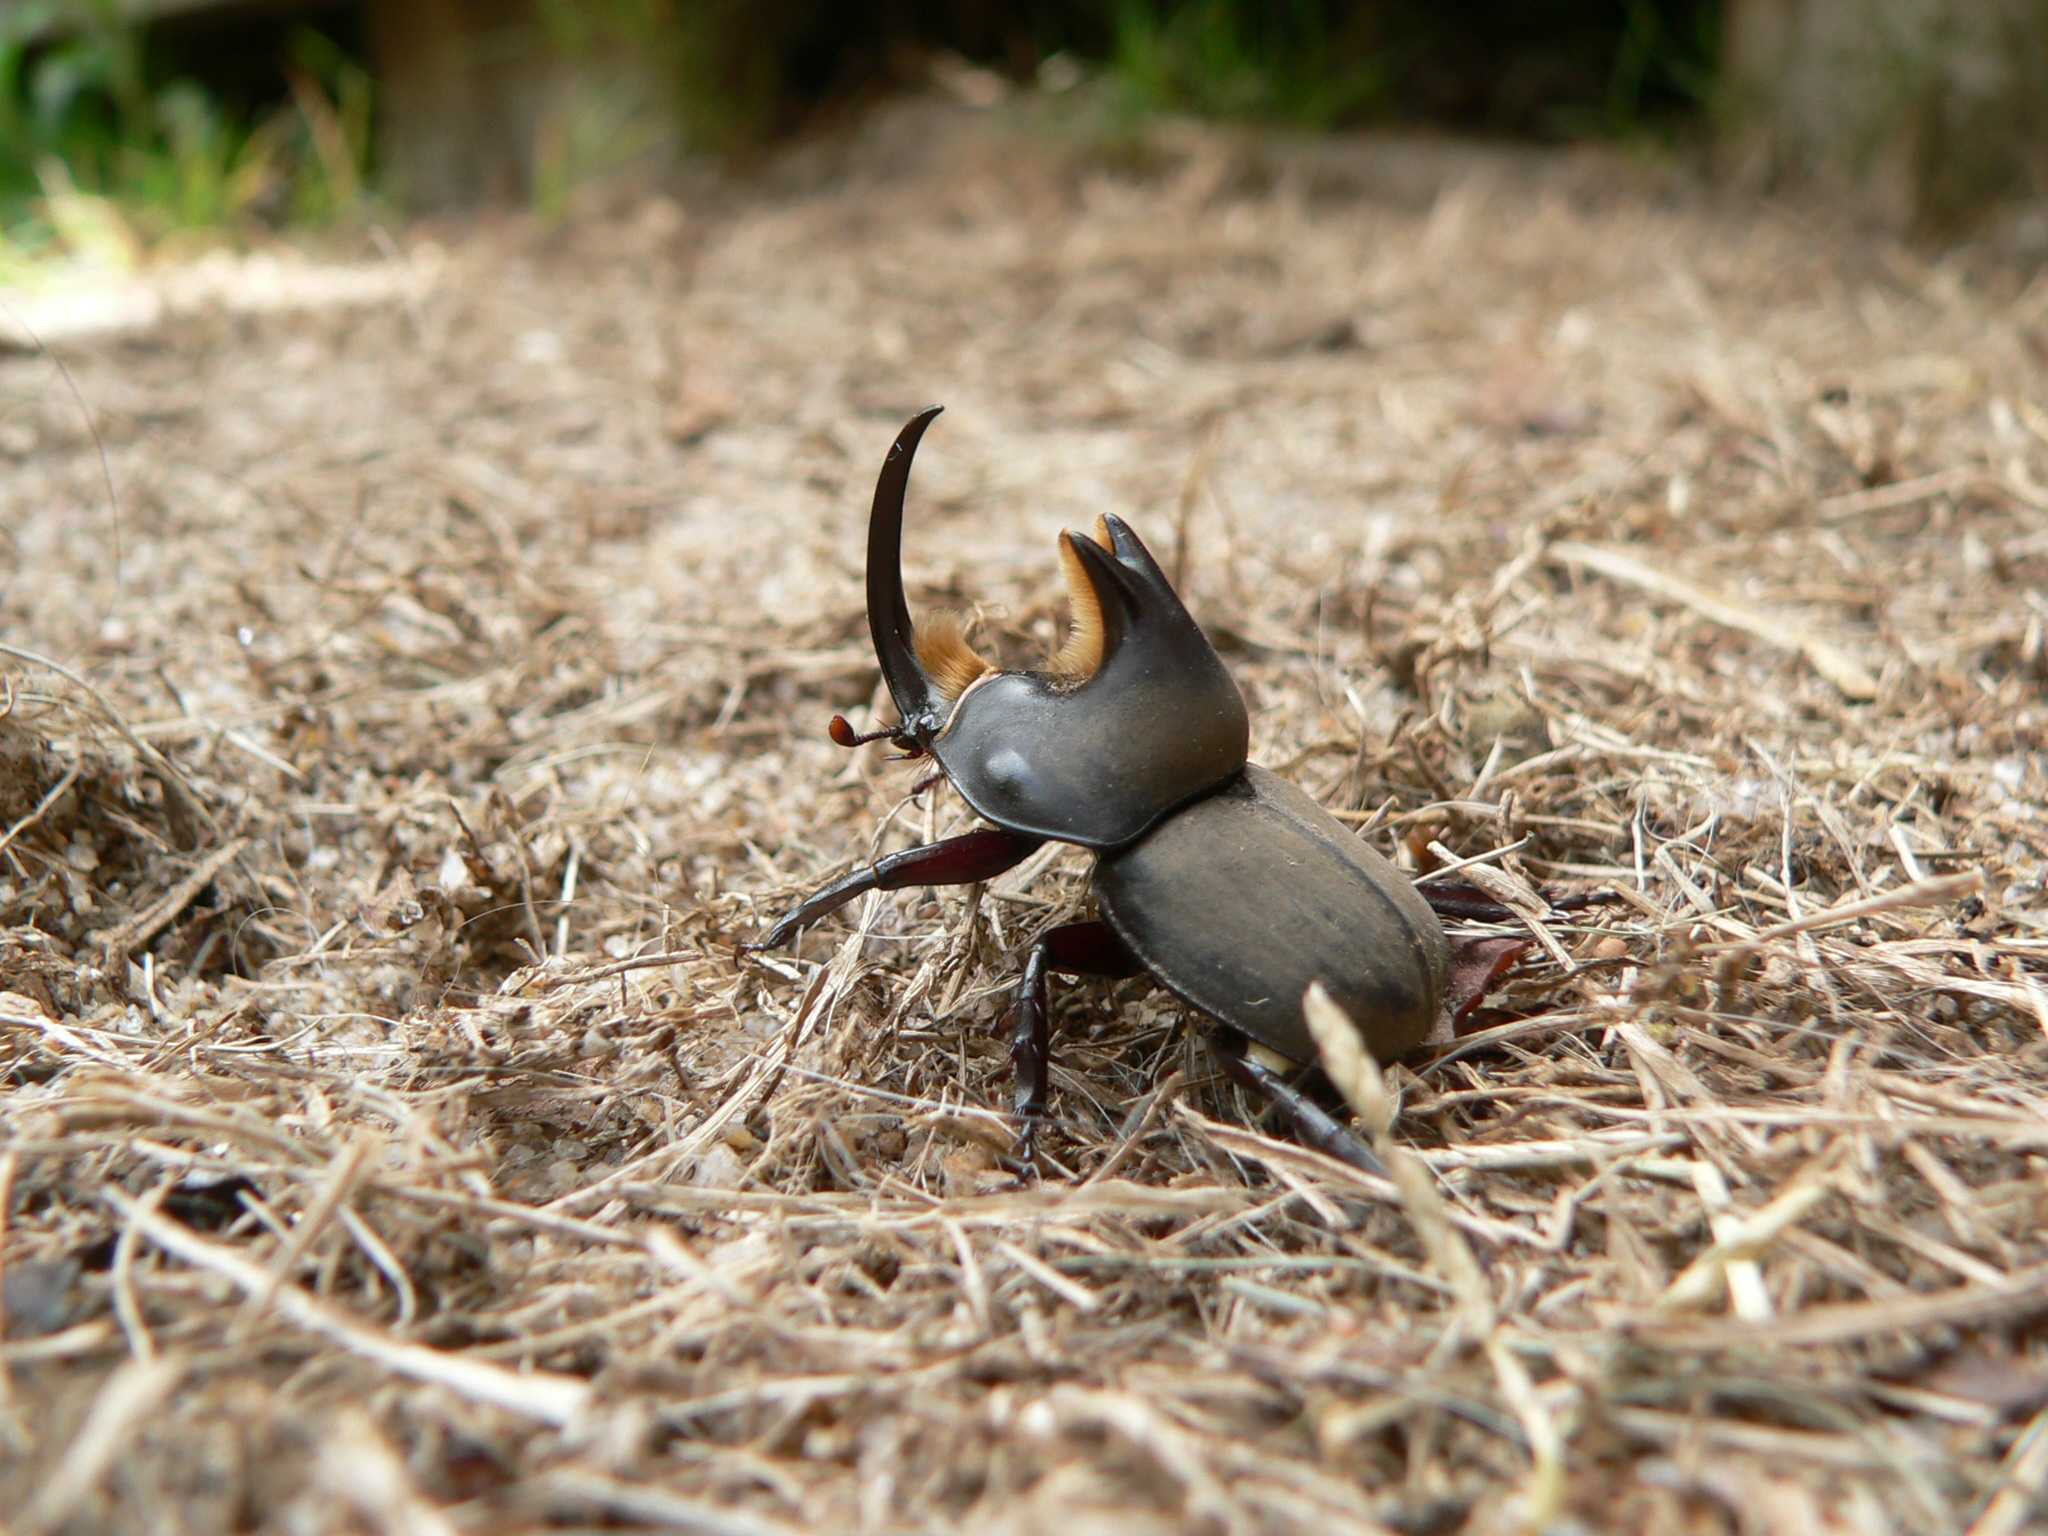
grass, bird, flower, wildlife, insect, fauna, dry grass, bull, duck, water bird, old world flycatcher, perching bird, i cascarudo